Lake Muhazi

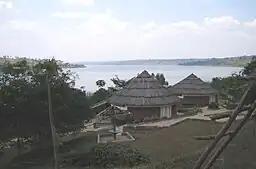
Lake Muhazi at the Seeds of Peace centre in Gahini

Lake Muhazi is a long, thin shallow lake in the east of Rwanda. The bulk of the lake lies in the Eastern Province, with the western end forming the border between the Northern and Kigali Provinces. It is a flooded valley lake, lying predominantly in an east to west direction, but with numerous offshoots in a north to south direction, formerly the location of tributaries. The lake has a concrete dam at the western end, constructed in 1999 to replace an earth dam which had existed since time immemorial. The lake empties into the Nyabugogo River, which flows southwards to Kigali, where it meets the Nyabarongo River, part of the upper Nile.